Hoarder house

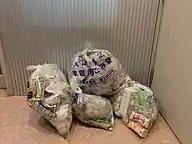
Garbage

In November 2014, Kyoto City enacted the “Kyoto City Ordinance on Support and Measures to Eliminate Defective Living Environments,” and on November 13, 2015, the city removed garbage piled up in front of the house entrance of a man in his 50s through administrative subrogation. This is the first time in Japan that garbage left on private property was forcibly removed. The reason for the removal was that the garbage in the passageway in front of the entrance was piled up nearly , as it was judged that it would hinder the passage of residents living further back and could threaten their lives during evacuation or emergency medical transportation.